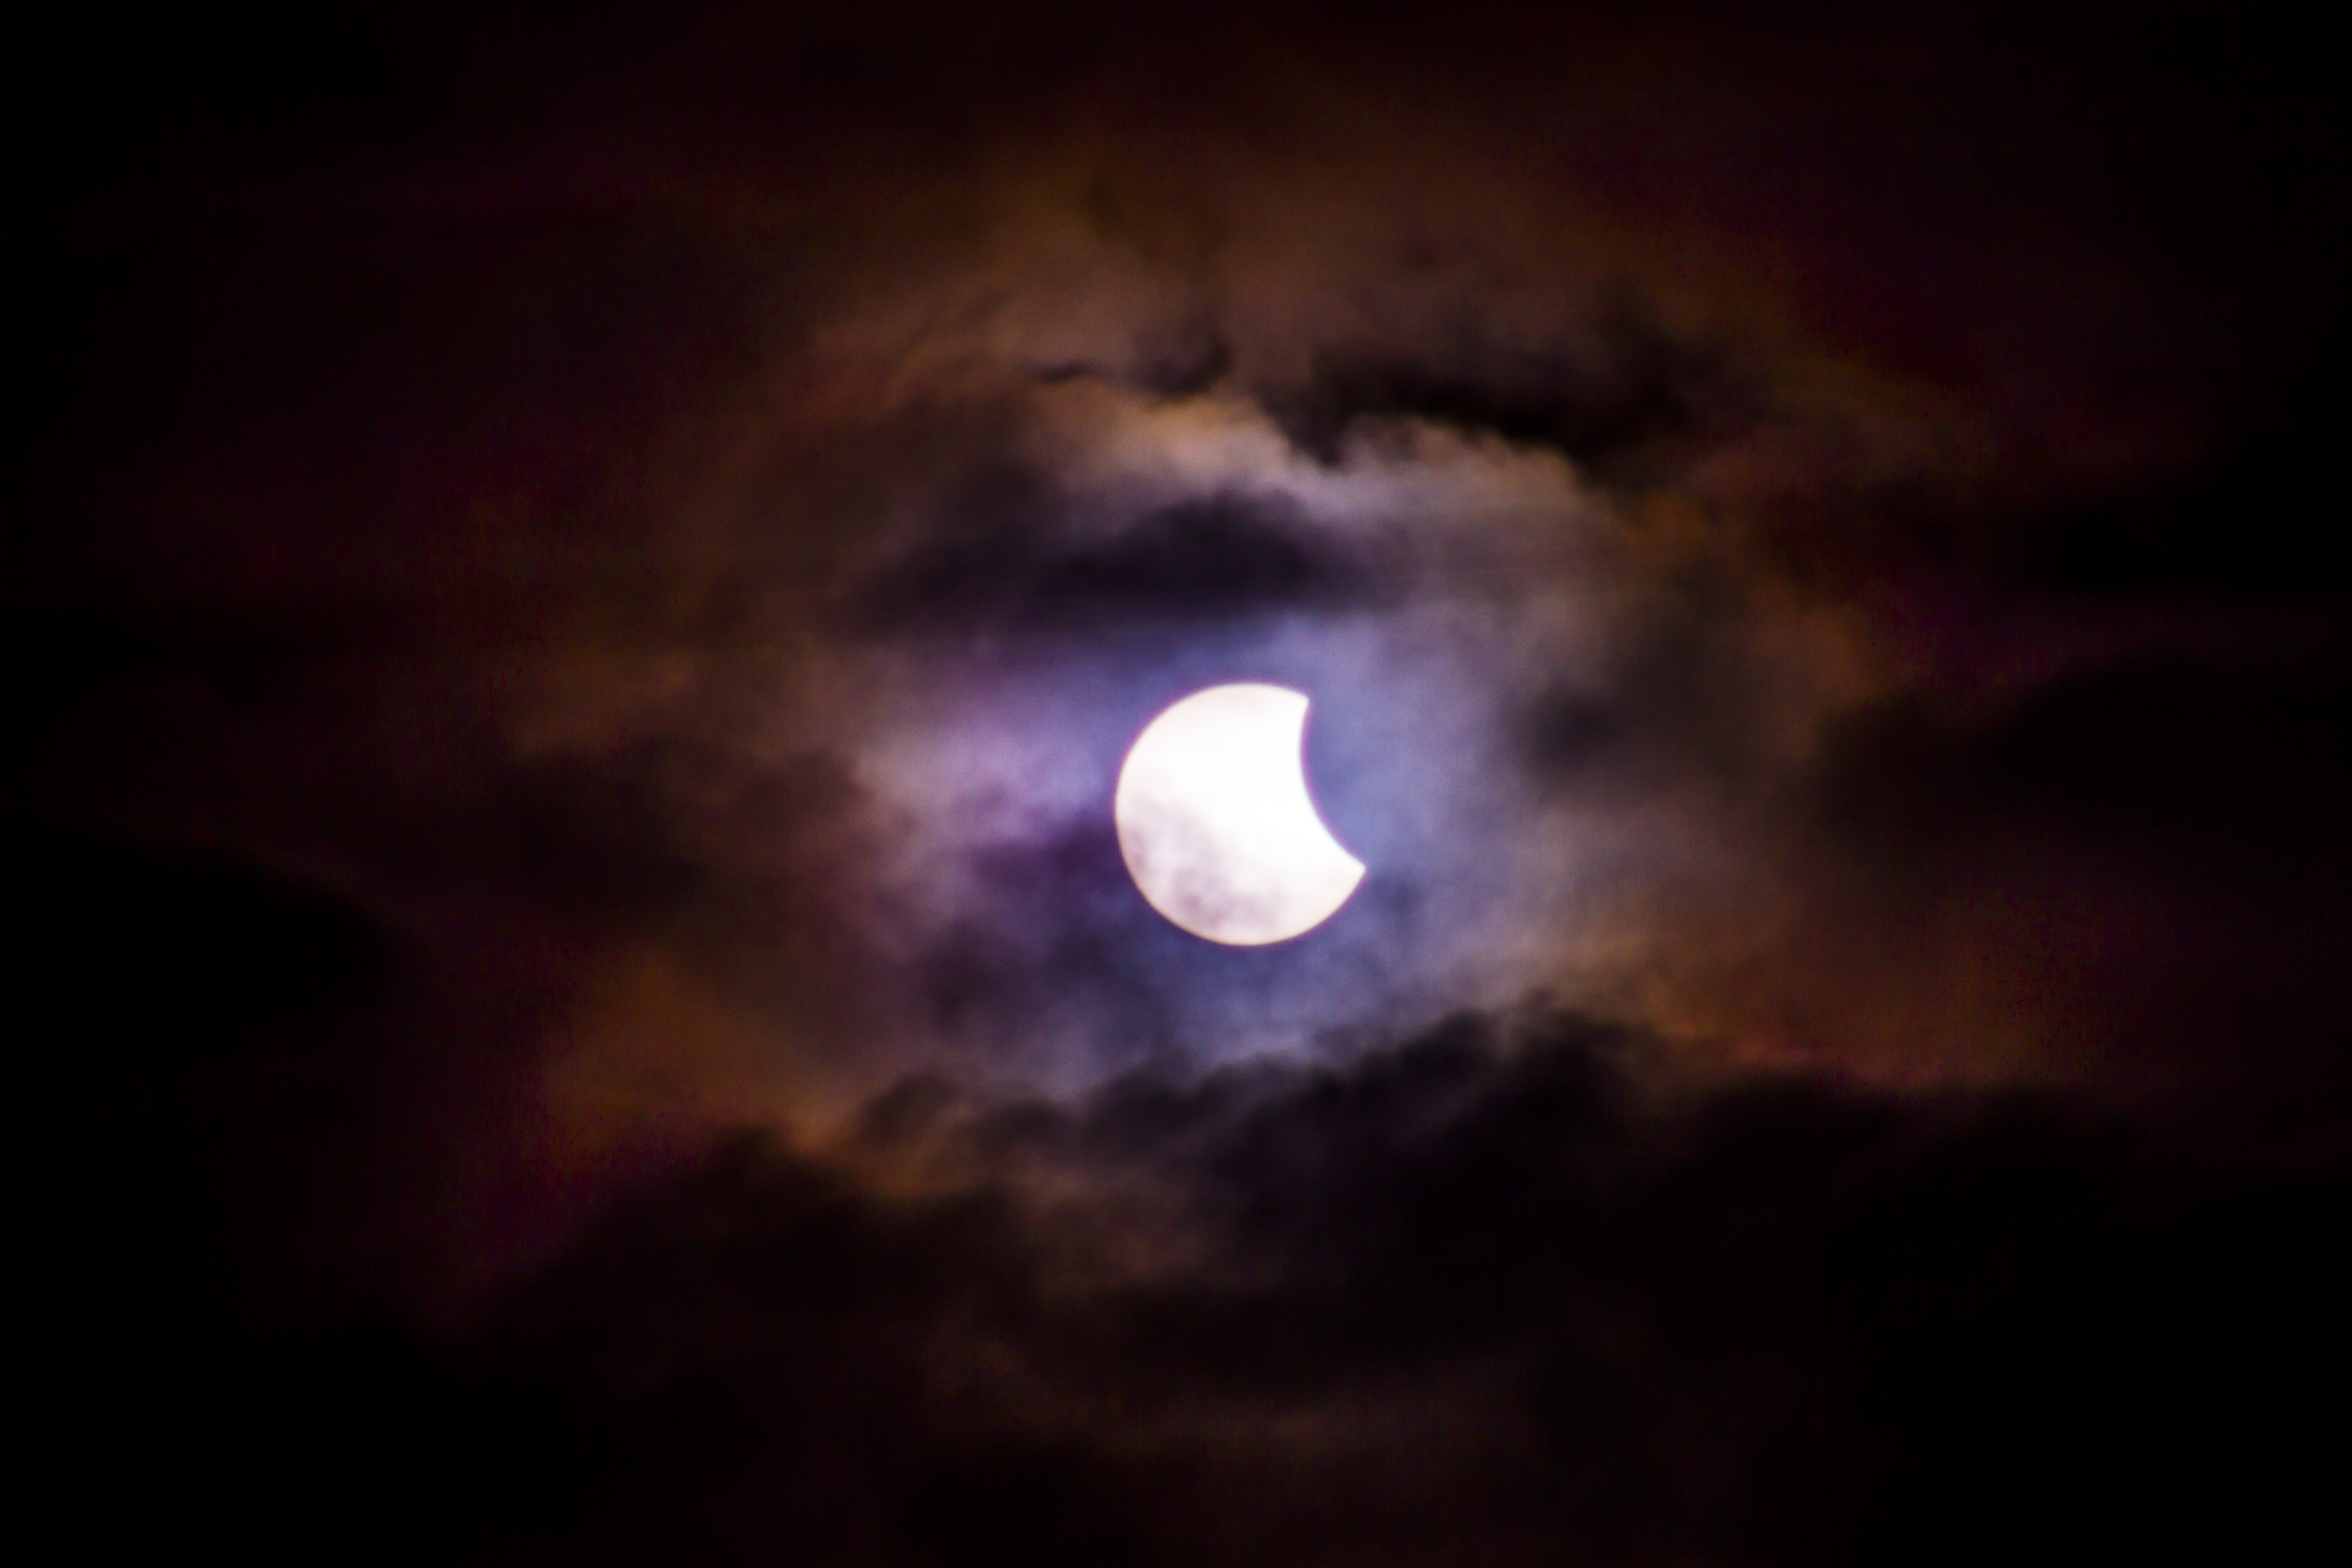
cloud, atmosphere, darkness, moon, full moon, moonlight, uk, peterborough, phenomenon, astronomical object, celestial event